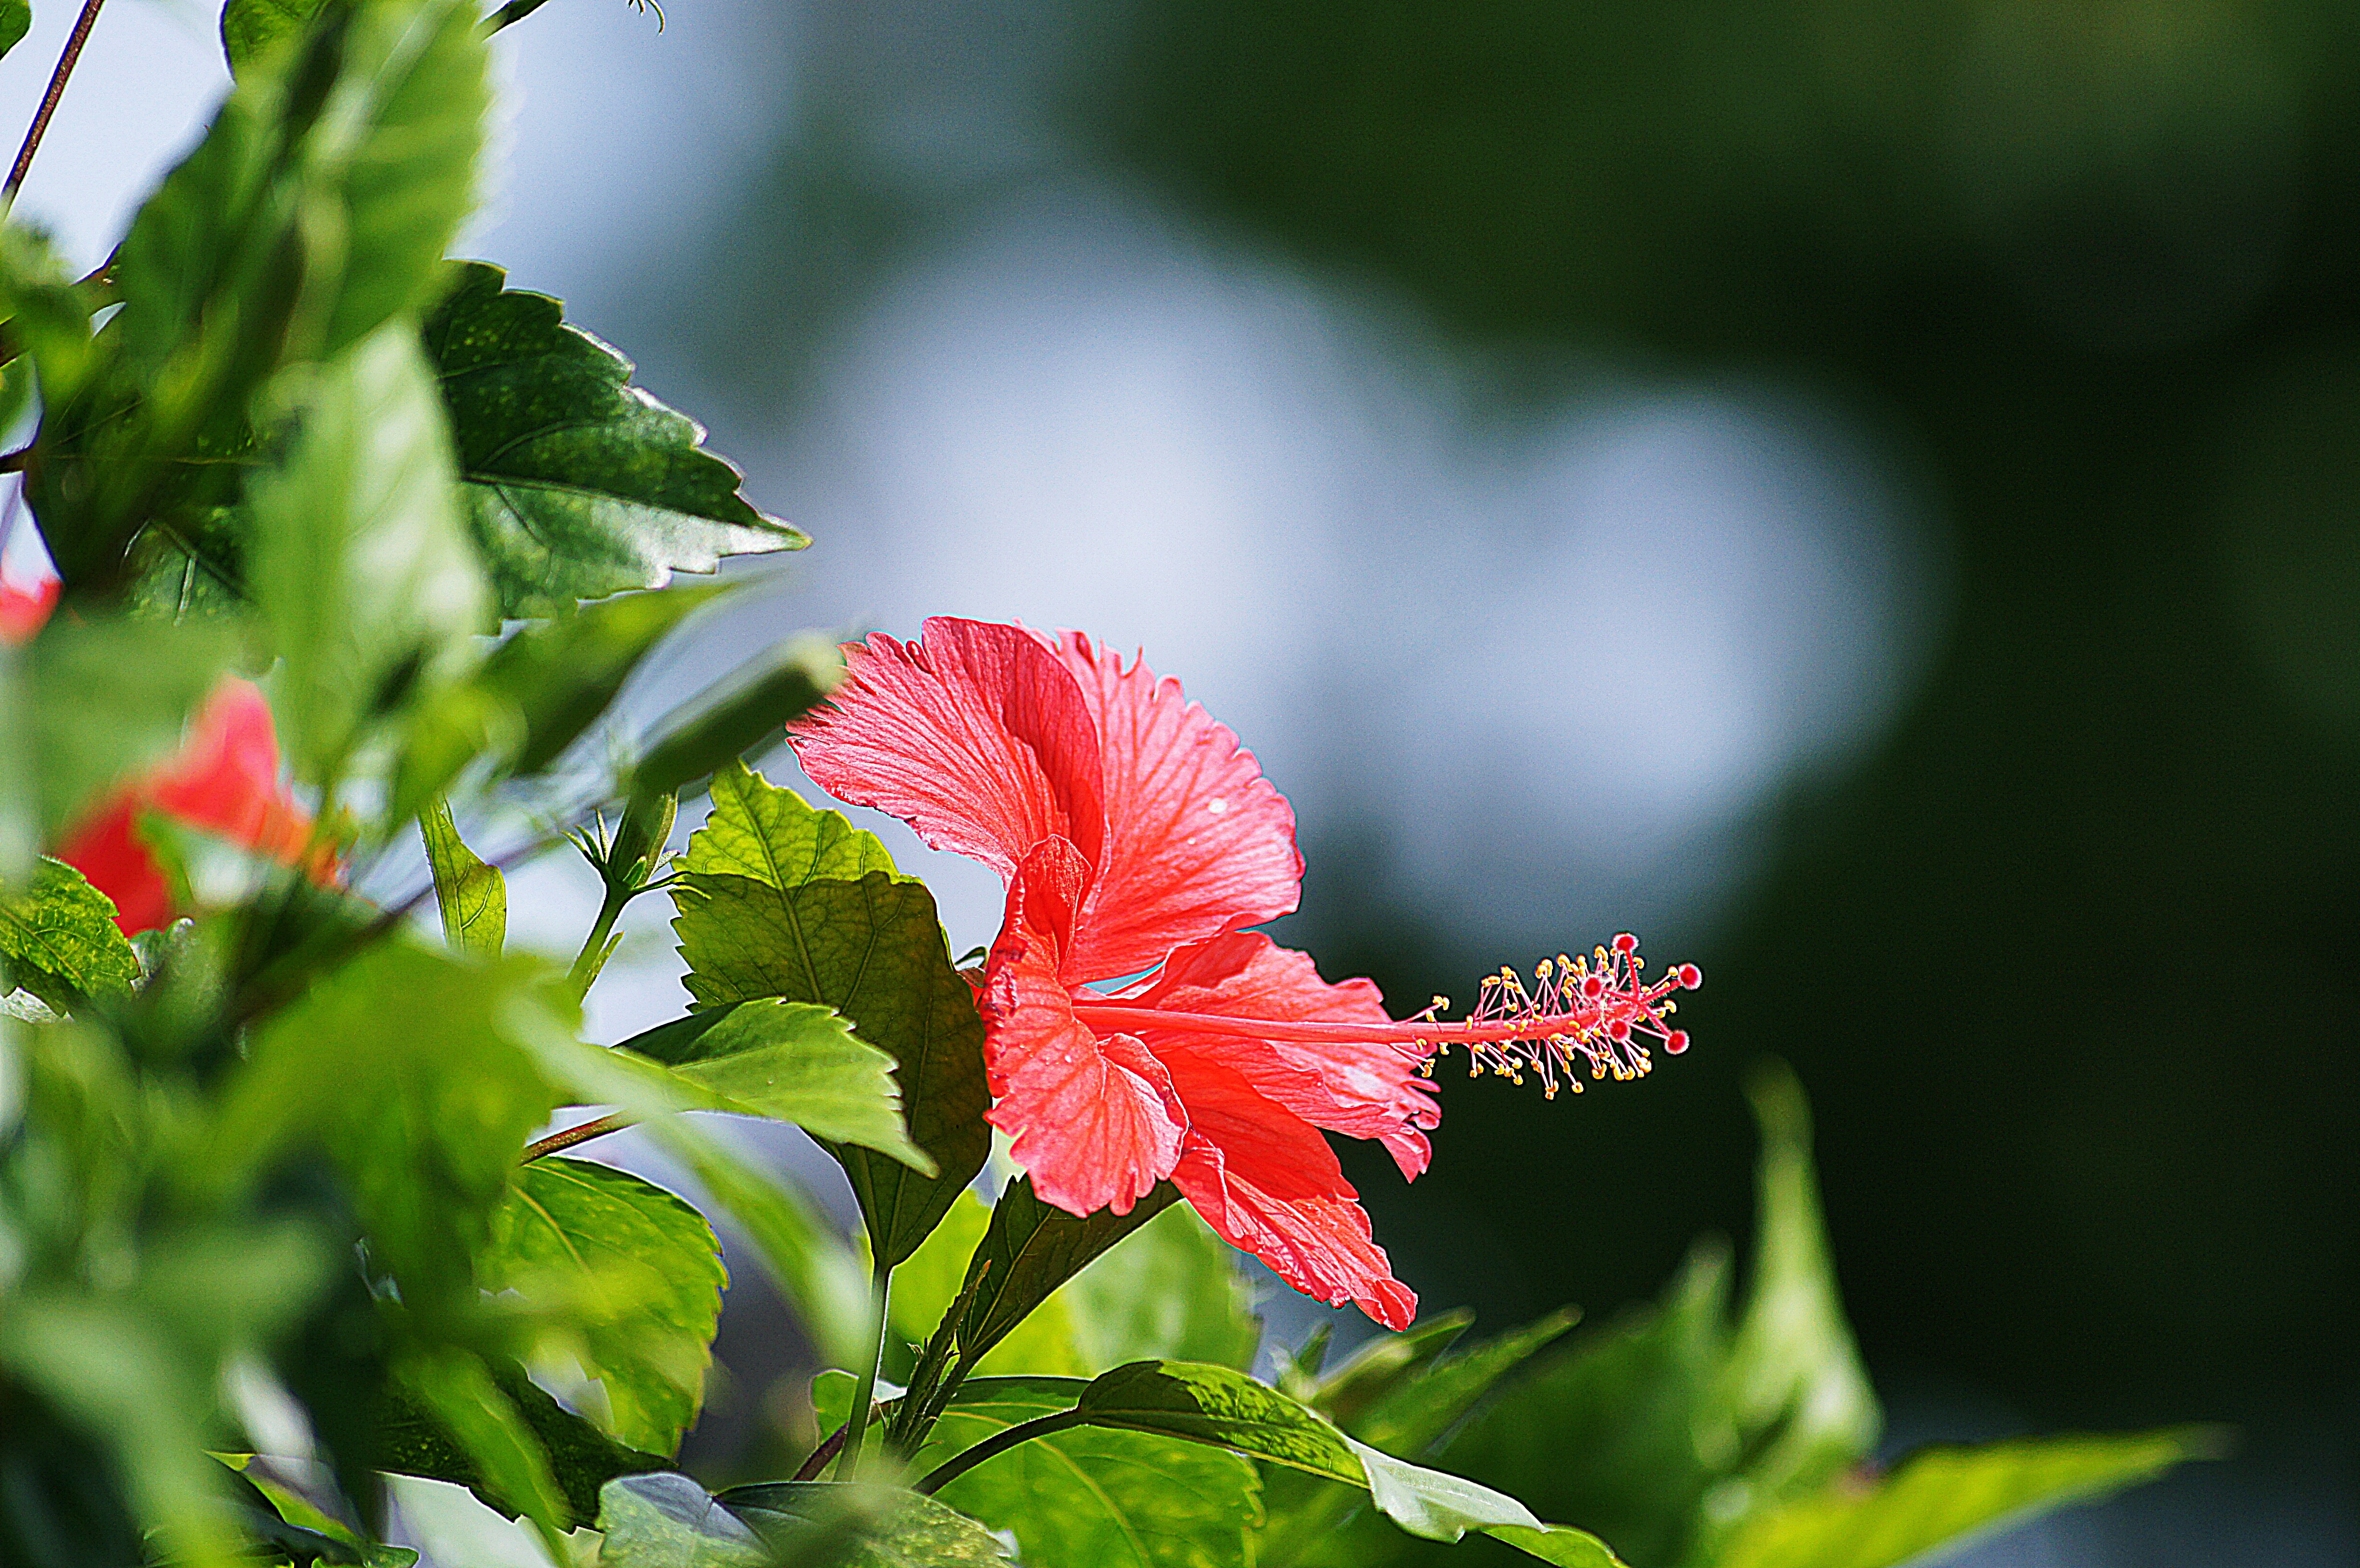
nature, blossom, plant, leaf, flower, petal, green, red, botany, flora, wildflower, flowers, close up, shrub, hibiscus, malvales, macro photography, flowering plant, fresh flowers, chinese hibiscus, annual plant, land plant